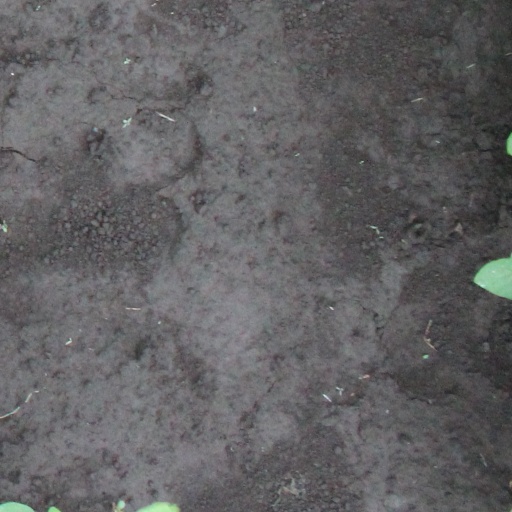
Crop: soybean